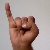
The image shows a hand gesture representing the letter 'I' in Indian Sign Language.